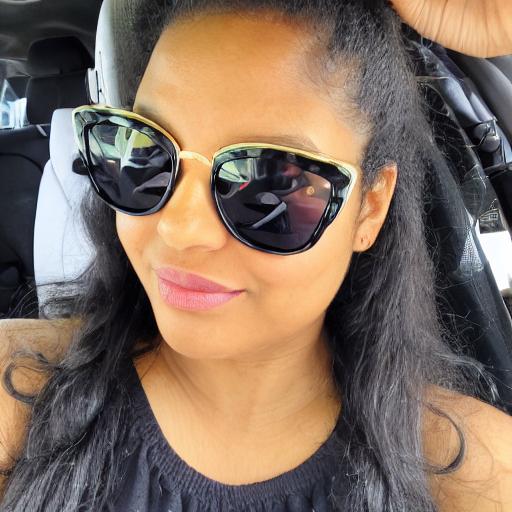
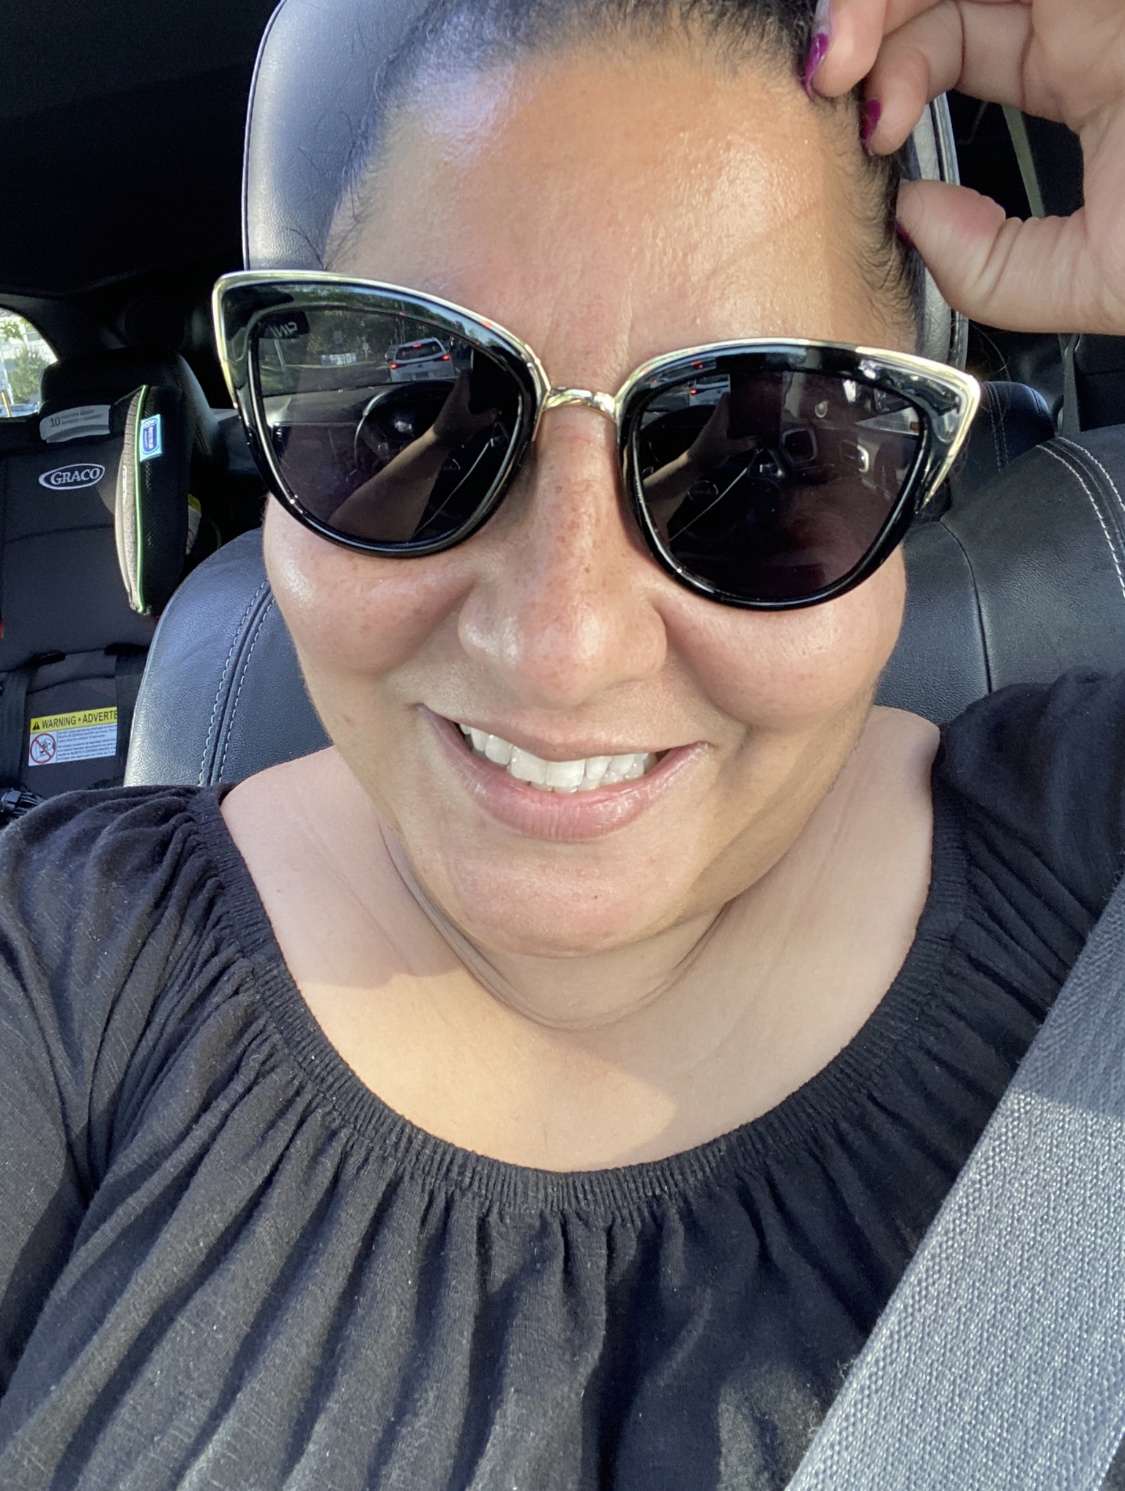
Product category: accessories_sunglasses
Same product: no